Linear network coding

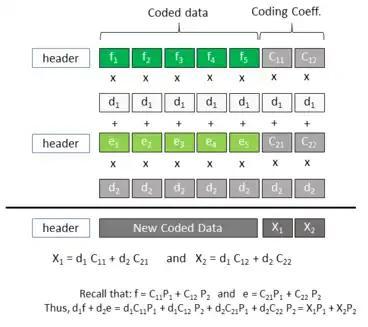
Coding and recoding process in linear network coding. Each packet is seen as a set of elements from a Galois field. Therefore, multiplying and adding two packets means multiplying each of its symbols by a coding coefficient chosen from the Galois field and then adding the two packets together, symbol-wise.

In the figure, we can see an example of two packets linearly combined into a new coded packet. In the example, we have two packets, namely packet formula_31 and packet formula_32. The generation size of our example is two. We know this because each packet has two coding coefficients (formula_33) appended. The appended coefficients can take any value from the Galois field. However, an original, uncoded data packet would have appended the coding coefficients formula_34 or formula_35, which means that they are constructed by a linear combination of zero times one of the packets plus one time the other packet. Any coded packet would have appended other coefficients. In our example, packet formula_31 for instance has appended the coefficients formula_37. Since network coding can be applied at any layter of the communication protocol, these packets can have a header from the other layers, which is ignored in the network coding operations.